Dénia

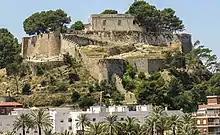

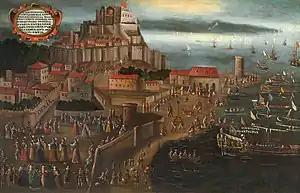
1609 Expulsion of the Moriscos at the port of Dénia, by Vincente Mostre

The town was reconquered by the Christians in 1244. This caused a decline for the city, which remained nearly uninhabited after the exile of most of the Muslim population. It was later repopulated by the Valencian government. Created a fief in 1298, it was held by the de Sandoval family from 1431, although the city itself was returned to the Aragonese crown in 1455. A marquisate from 1487, Dénia gained many privileges thanks to Francisco Gómez de Sandoval y Rojas, Duke of Lerma, a favourite of Philip III of Spain. It suffered a further period of decay after the decree of Expulsion of the Moriscos (1609), by which 25,000 people left the marquisate, leaving the local economy in a dismal state.